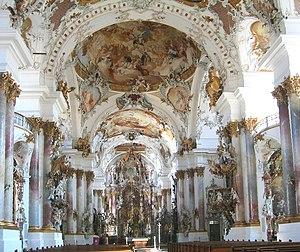
L’abbaye de Zwiefalten est une ancienne abbaye bénédictine qui se trouve à Zwiefalten au Sud du Jura souabe dans le canton de Reutlingen. Les bâtiments abritent aujourd'hui un hôpital psychiatrique.
Le rococo est un mouvement artistique européen du XVIIIᵉ siècle touchant l’architecture, les arts décoratifs, la peinture et la sculpture. Il se développe de 1715 à 1780 en France et ensuite dans le Saint-Empire romain germanique, après en Europe du Sud, à la suite du mouvement baroque.